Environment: real
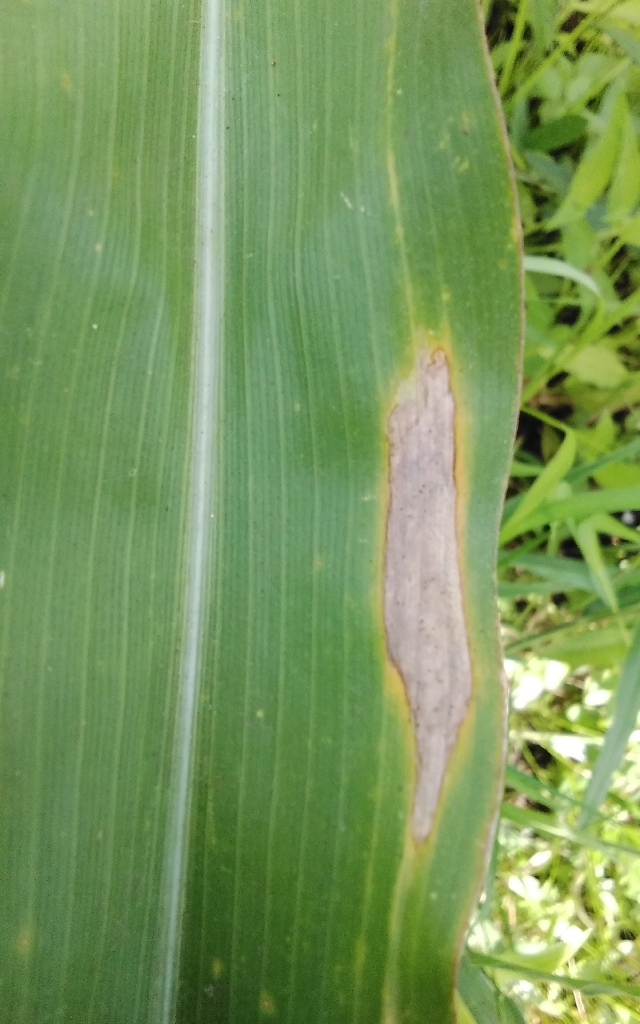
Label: northern_corn_leaf_blight